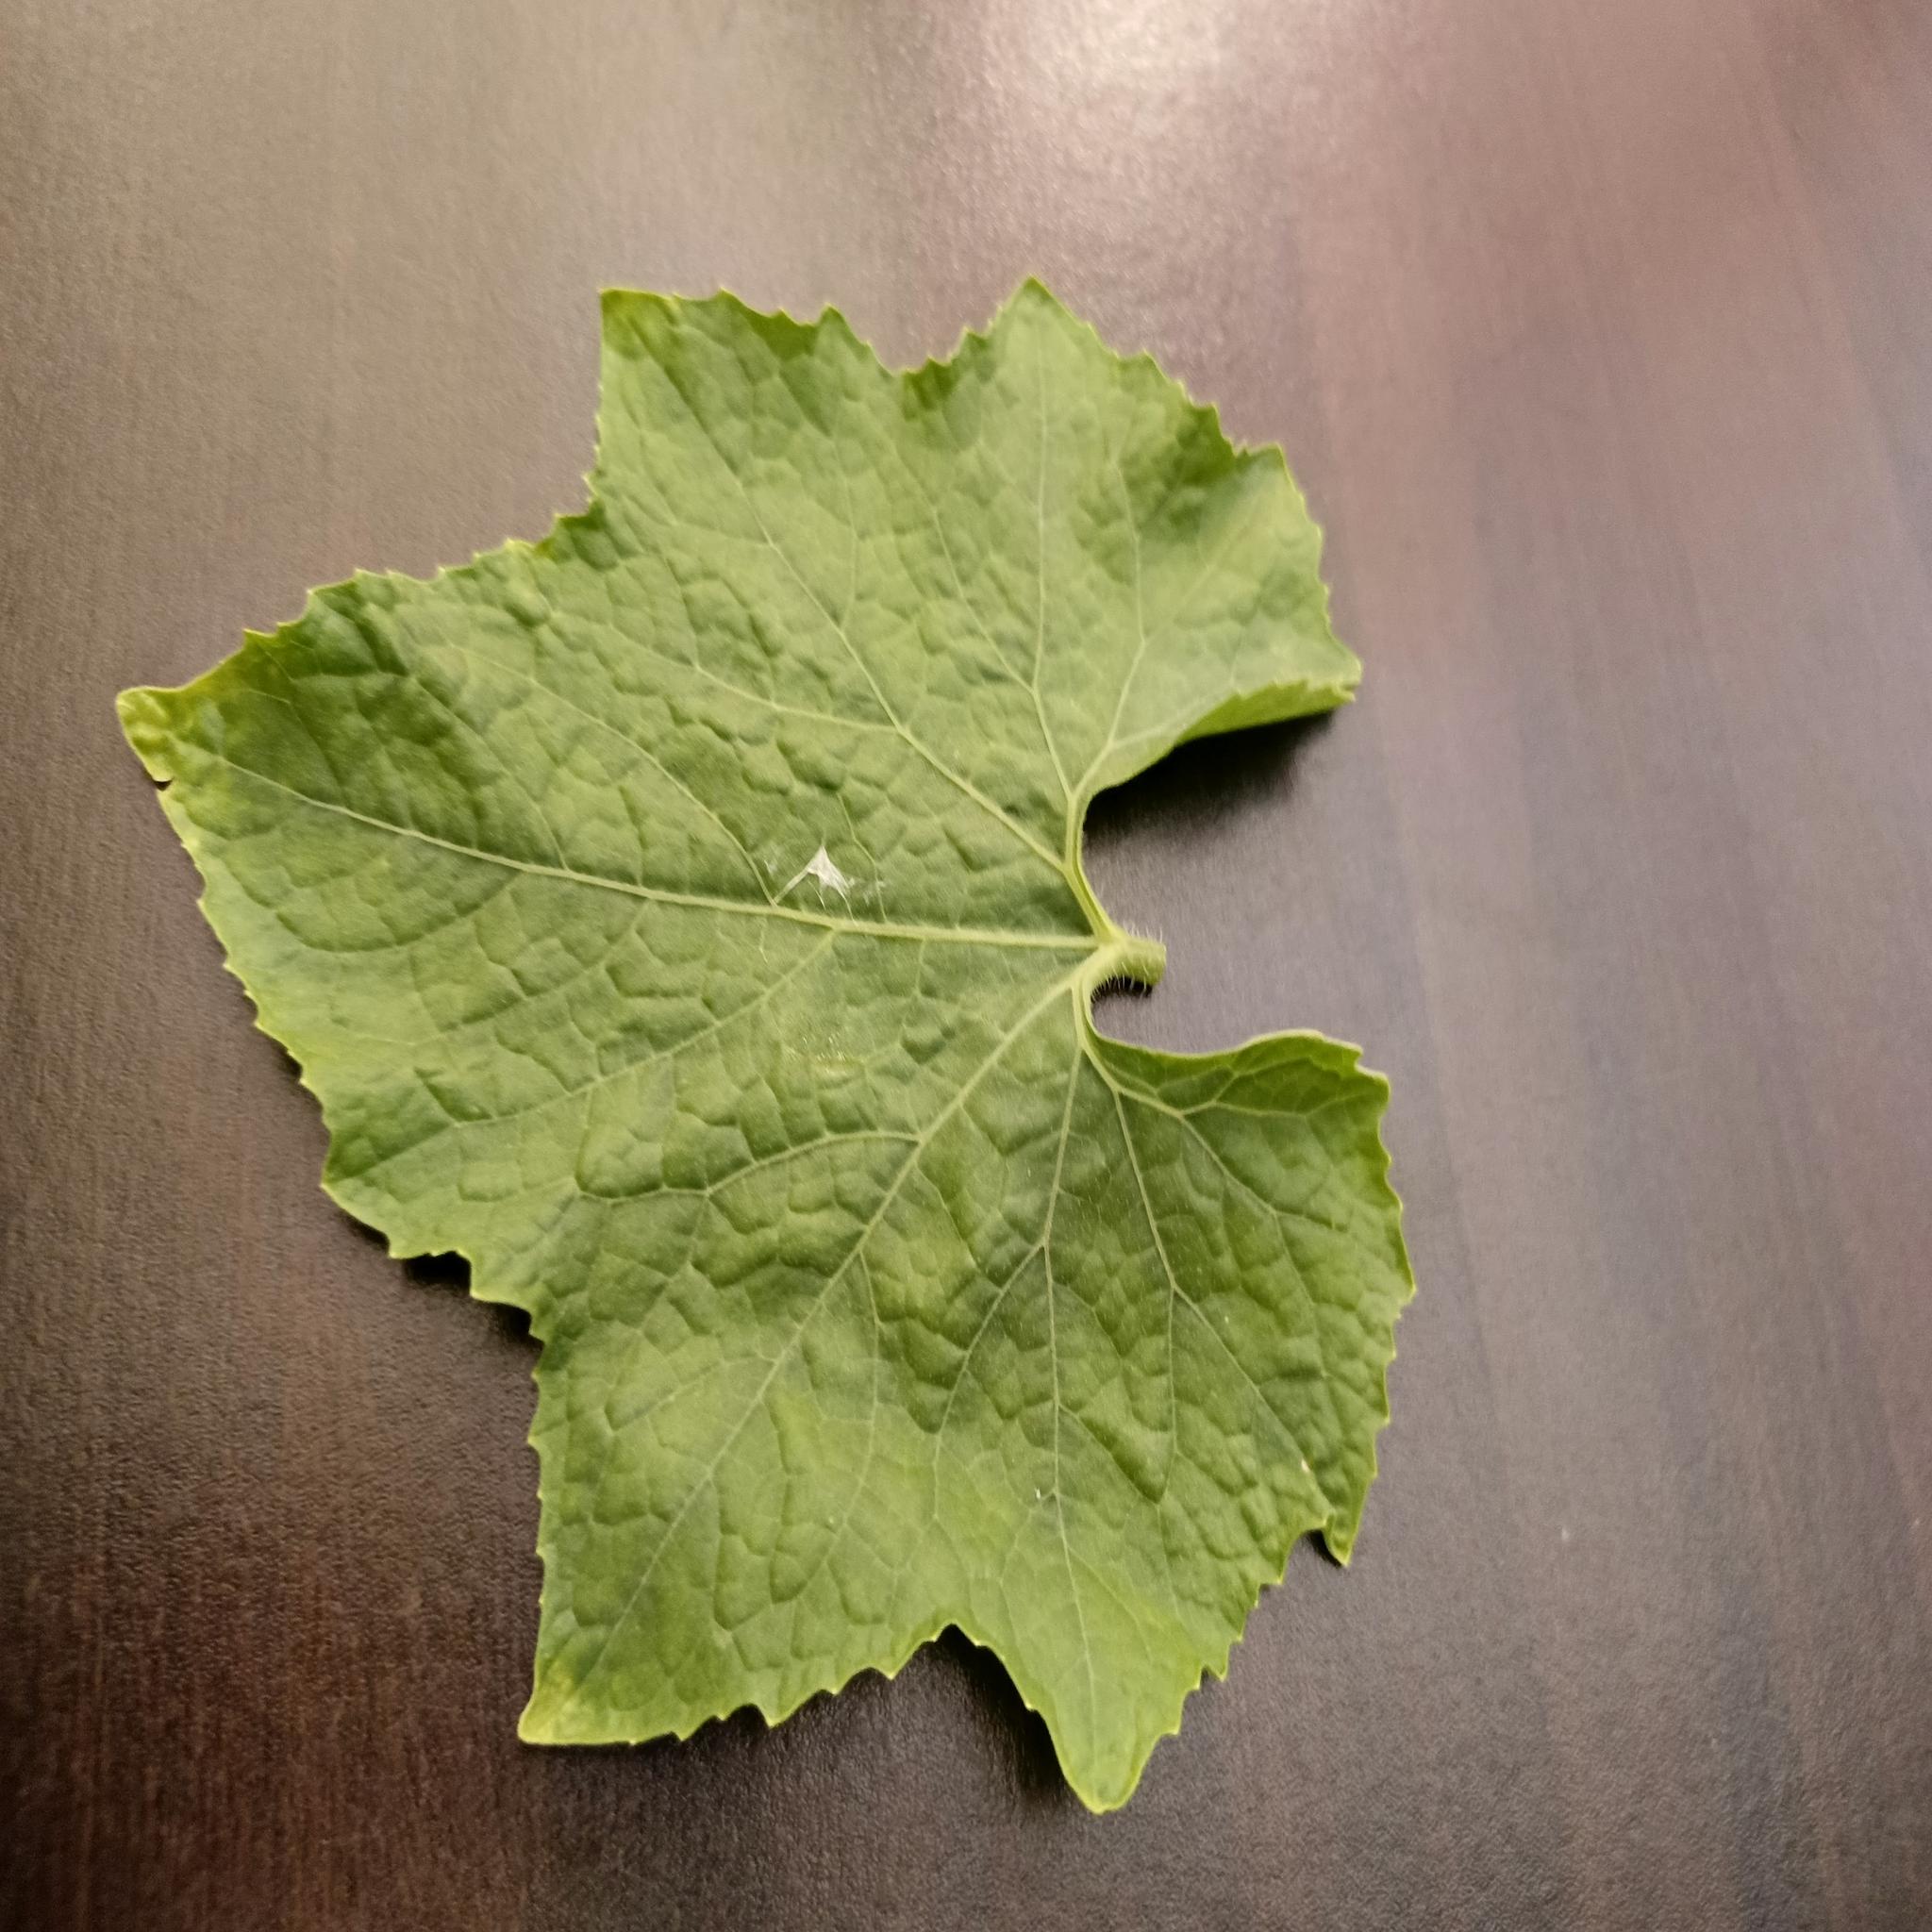
Label: Healthy